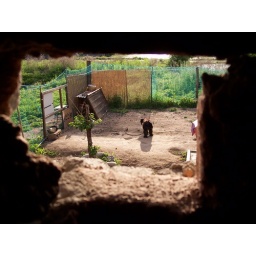
bathroom hole in a wall